Yellow Kitchen

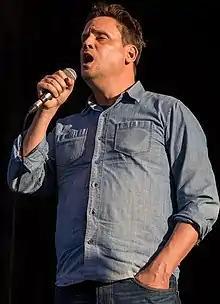
Mark Kozelek (pictured in 2014) developed his spoken word style on "Yellow Kitchen".

In the opening song, "Time to Destination", Kozelek speaks harshly of the 2016 United States presidential election and its two leading candidates, Hillary Clinton and Donald Trump, while on a flight to Shanghai in October 2016. In addition to disputing current affairs, Kozelek discusses music venues, his own lyrical style, disc jockeys, the music industry, and fans of Kozelek's early band Red House Painters requesting unreleased, 25-year old music from them. Musically, the track is minimalist, taking inspiration from Philip Glass, and features resounding pianos, metallic clanging, oom-pah-styled tuba, and a "metronomic pulse." "No Christmas Like This" concerns itself with "various inanities."